Amnesia Fortnight 2012

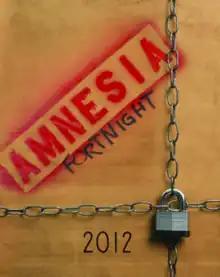

Amnesia Fortnight 2012 is a bundle of prototypes made during a two-week public prototyping session in 2012 by Double Fine Productions, which was held in conjunction with the Humble Bundle group in 2012. Everyone that paid a minimum of $1 had the opportunity to vote on 23 concept ideas. After the completion of the voting period, Double Fine developed the top five voted ideas into game prototypes that became available to those that purchased the bundle after they were completed. There were also three bonus prototypes included, including two from the first "Amnesia Fortnight" that were made into commercial games, and one prototype from the previous year's "Amnesia Fortnight" that hadn't been released to the public before that point. 2 Player Productions filmed a documentary about the making of the prototypes, which was included with purchase of the bundle. "Amnesia Fortnight 2012" was later released on physical media as part of a special edition bundle.